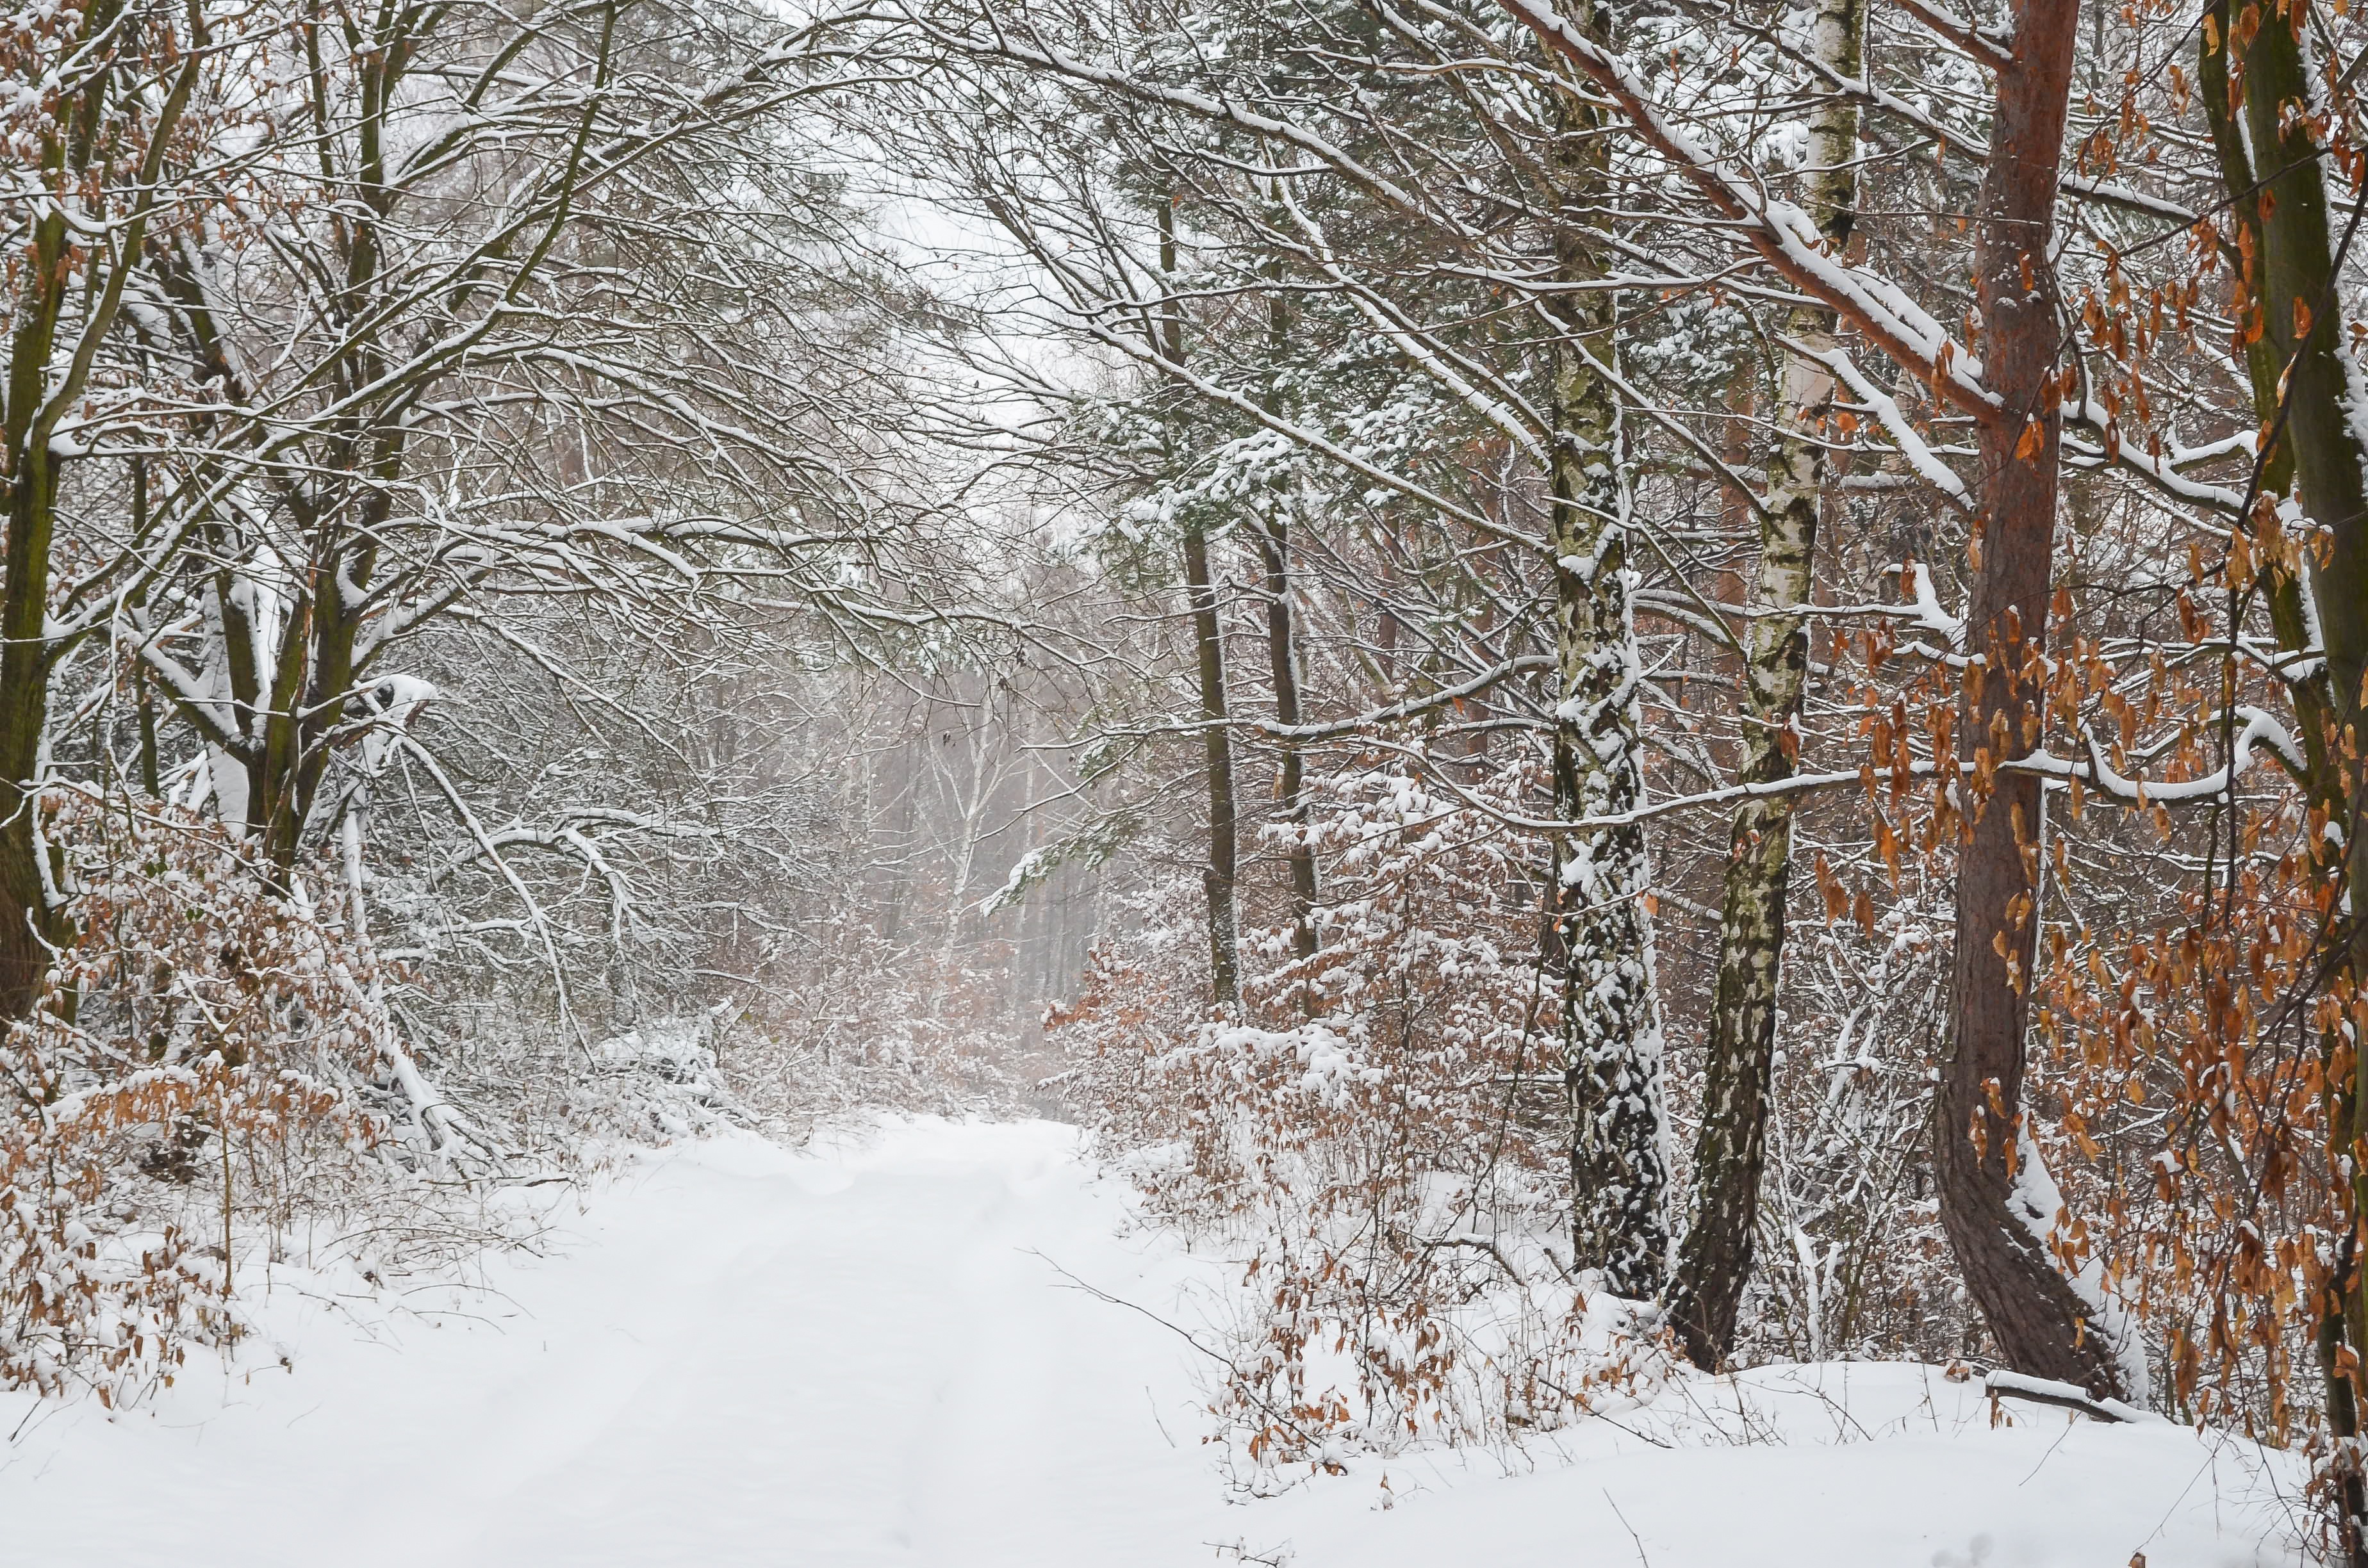
tree, nature, forest, branch, snow, winter, frost, autumn, weather, snowy, season, trees, blizzard, woodland, winter forest, freezing, snowy trees, natural environment, atmospheric phenomenon, woody plant, winter storm, rain and snow mixed